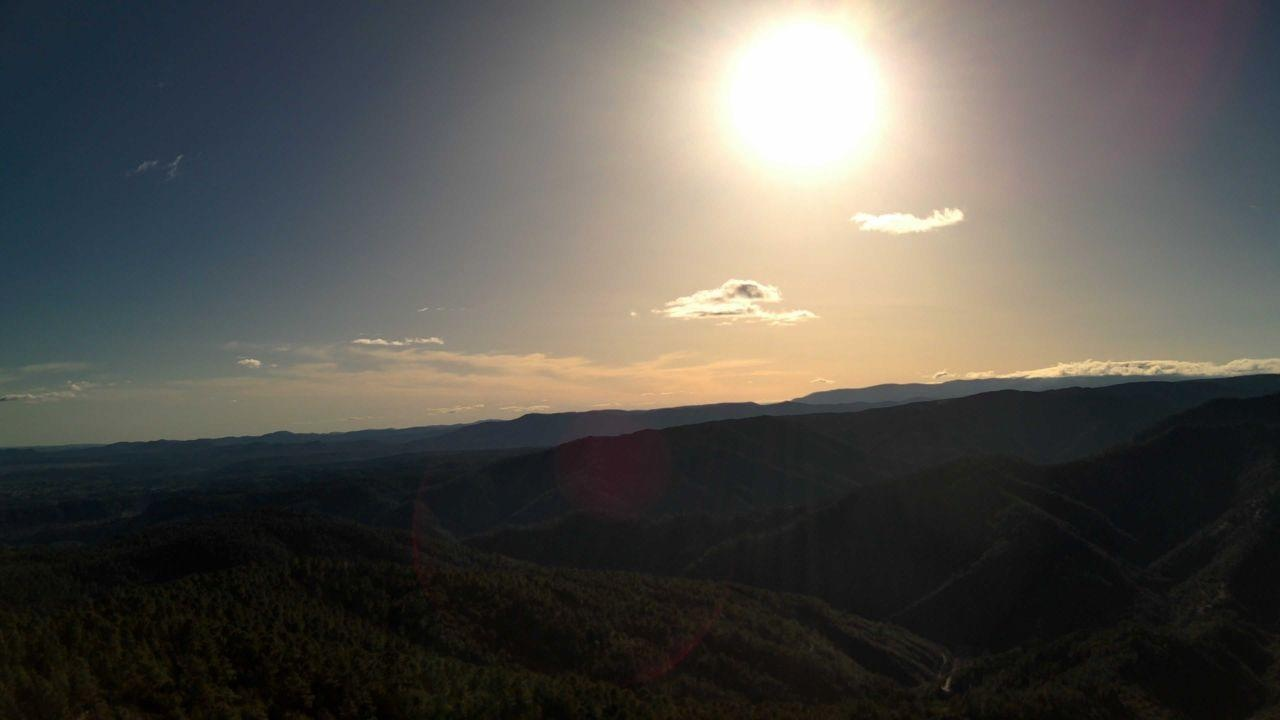
Fire: no
Smoke: yes